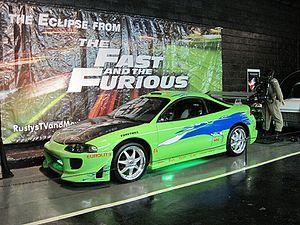
Fast and Furious ou Rapides et Dangereux au Québec est un film américano-allemand réalisé par Rob Cohen sorti en 2001. Il s'agit du premier film de la saga Fast and Furious.